Modern Love Chennai

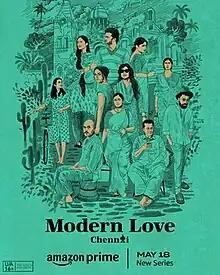
Official poster

Modern Love Chennai is a 2023 Indian Tamil-language romantic anthology television series directed by Bharathiraja, Balaji Sakthivel, Thiagarajan Kumararaja, Raju Murugan, Krishnakumar Ramakumar and Akshay Sundher. It was produced by Tyler Durden and Kino Fist. It has ensemble cast including Ritu Varma, Sri Gouri Priya, Wamiqa Gabbi, Ashok Selvan, Ramya Nambeesan, Sanjula Sarathi, Vasundhara Kashyap, Vijayalakshmi Feroz, Kishore and others.